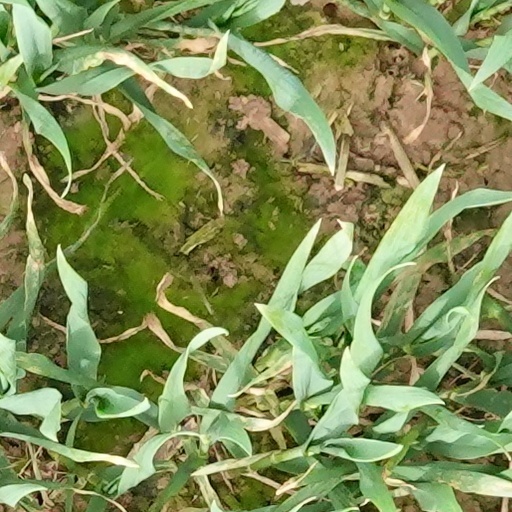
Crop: wheat